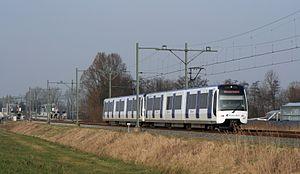
Le réseau RandstadRail dans la partie sud de la Randstad, conurbation de l'ouest des Pays-Bas, reliant La Haye, Zoetermeer et Rotterdam, consiste en une ligne de métro léger entre La Haye et Rotterdam, deux lignes de tram-train entre La Haye et Zoetermeer et une ligne de bus reliant Rodenrijs Metro et Zoetermeer. Le réseau utilise principalement d'anciennes voies ferrées et des voies de tramway, avec un nouveau viaduc à La Haye et un nouveau tunnel à Rotterdam.
Le métro de Rotterdam est un des services de transport en commun desservant la ville de Rotterdam et son agglomération.